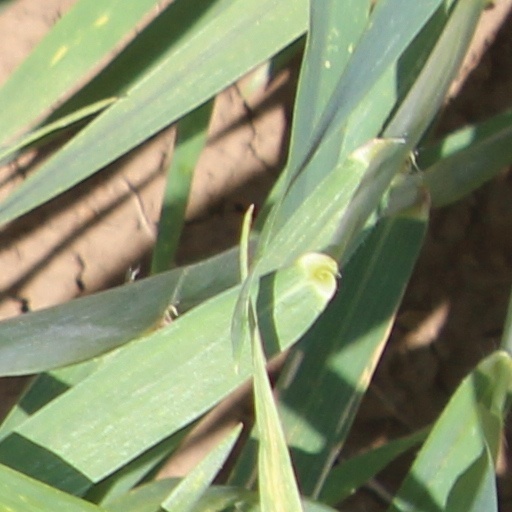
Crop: wheat